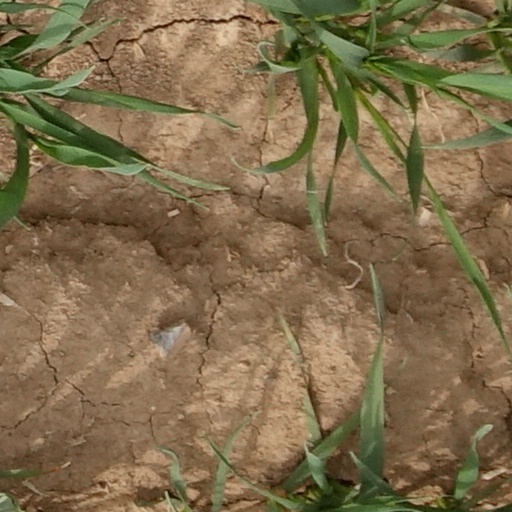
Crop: wheat